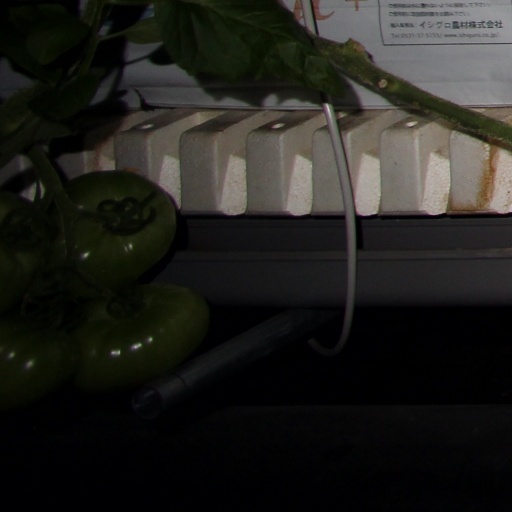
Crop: tomato